Arlos

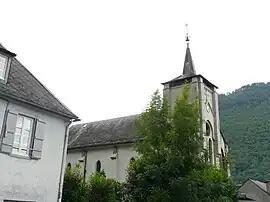
The church in Arlos

Arlos is a commune in the Haute-Garonne department in southwestern France.